2021 Tampa Bay Buccaneers season

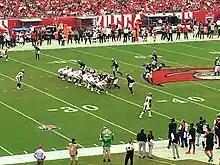
Game action between Tampa Bay and Atlanta.

Quarterback Tom Brady threw for 276 yards and 5 touchdown passes (tying a franchise best) as Tampa Bay defeated Atlanta 48–25. The Buccaneers extended their franchise record winning streak to ten games, and became the first NFL team to score 30+ points in a victorious performance in nine consecutive games.